Umejima Station

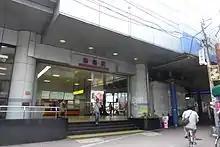
The east entrance in June 2015

This station consists of an island platform serving two tracks. Express tracks are on the outside to allow trains to pass this station.